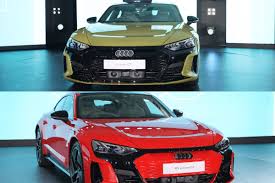
Label: noambulance